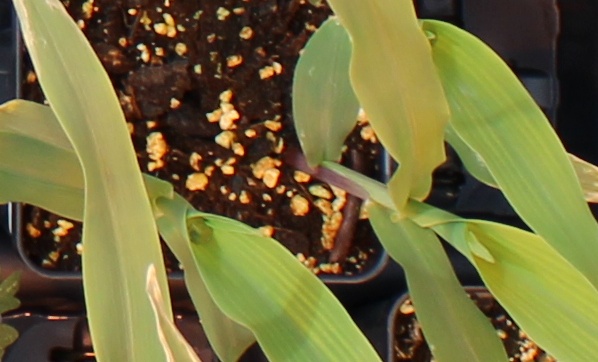
Label: Corn